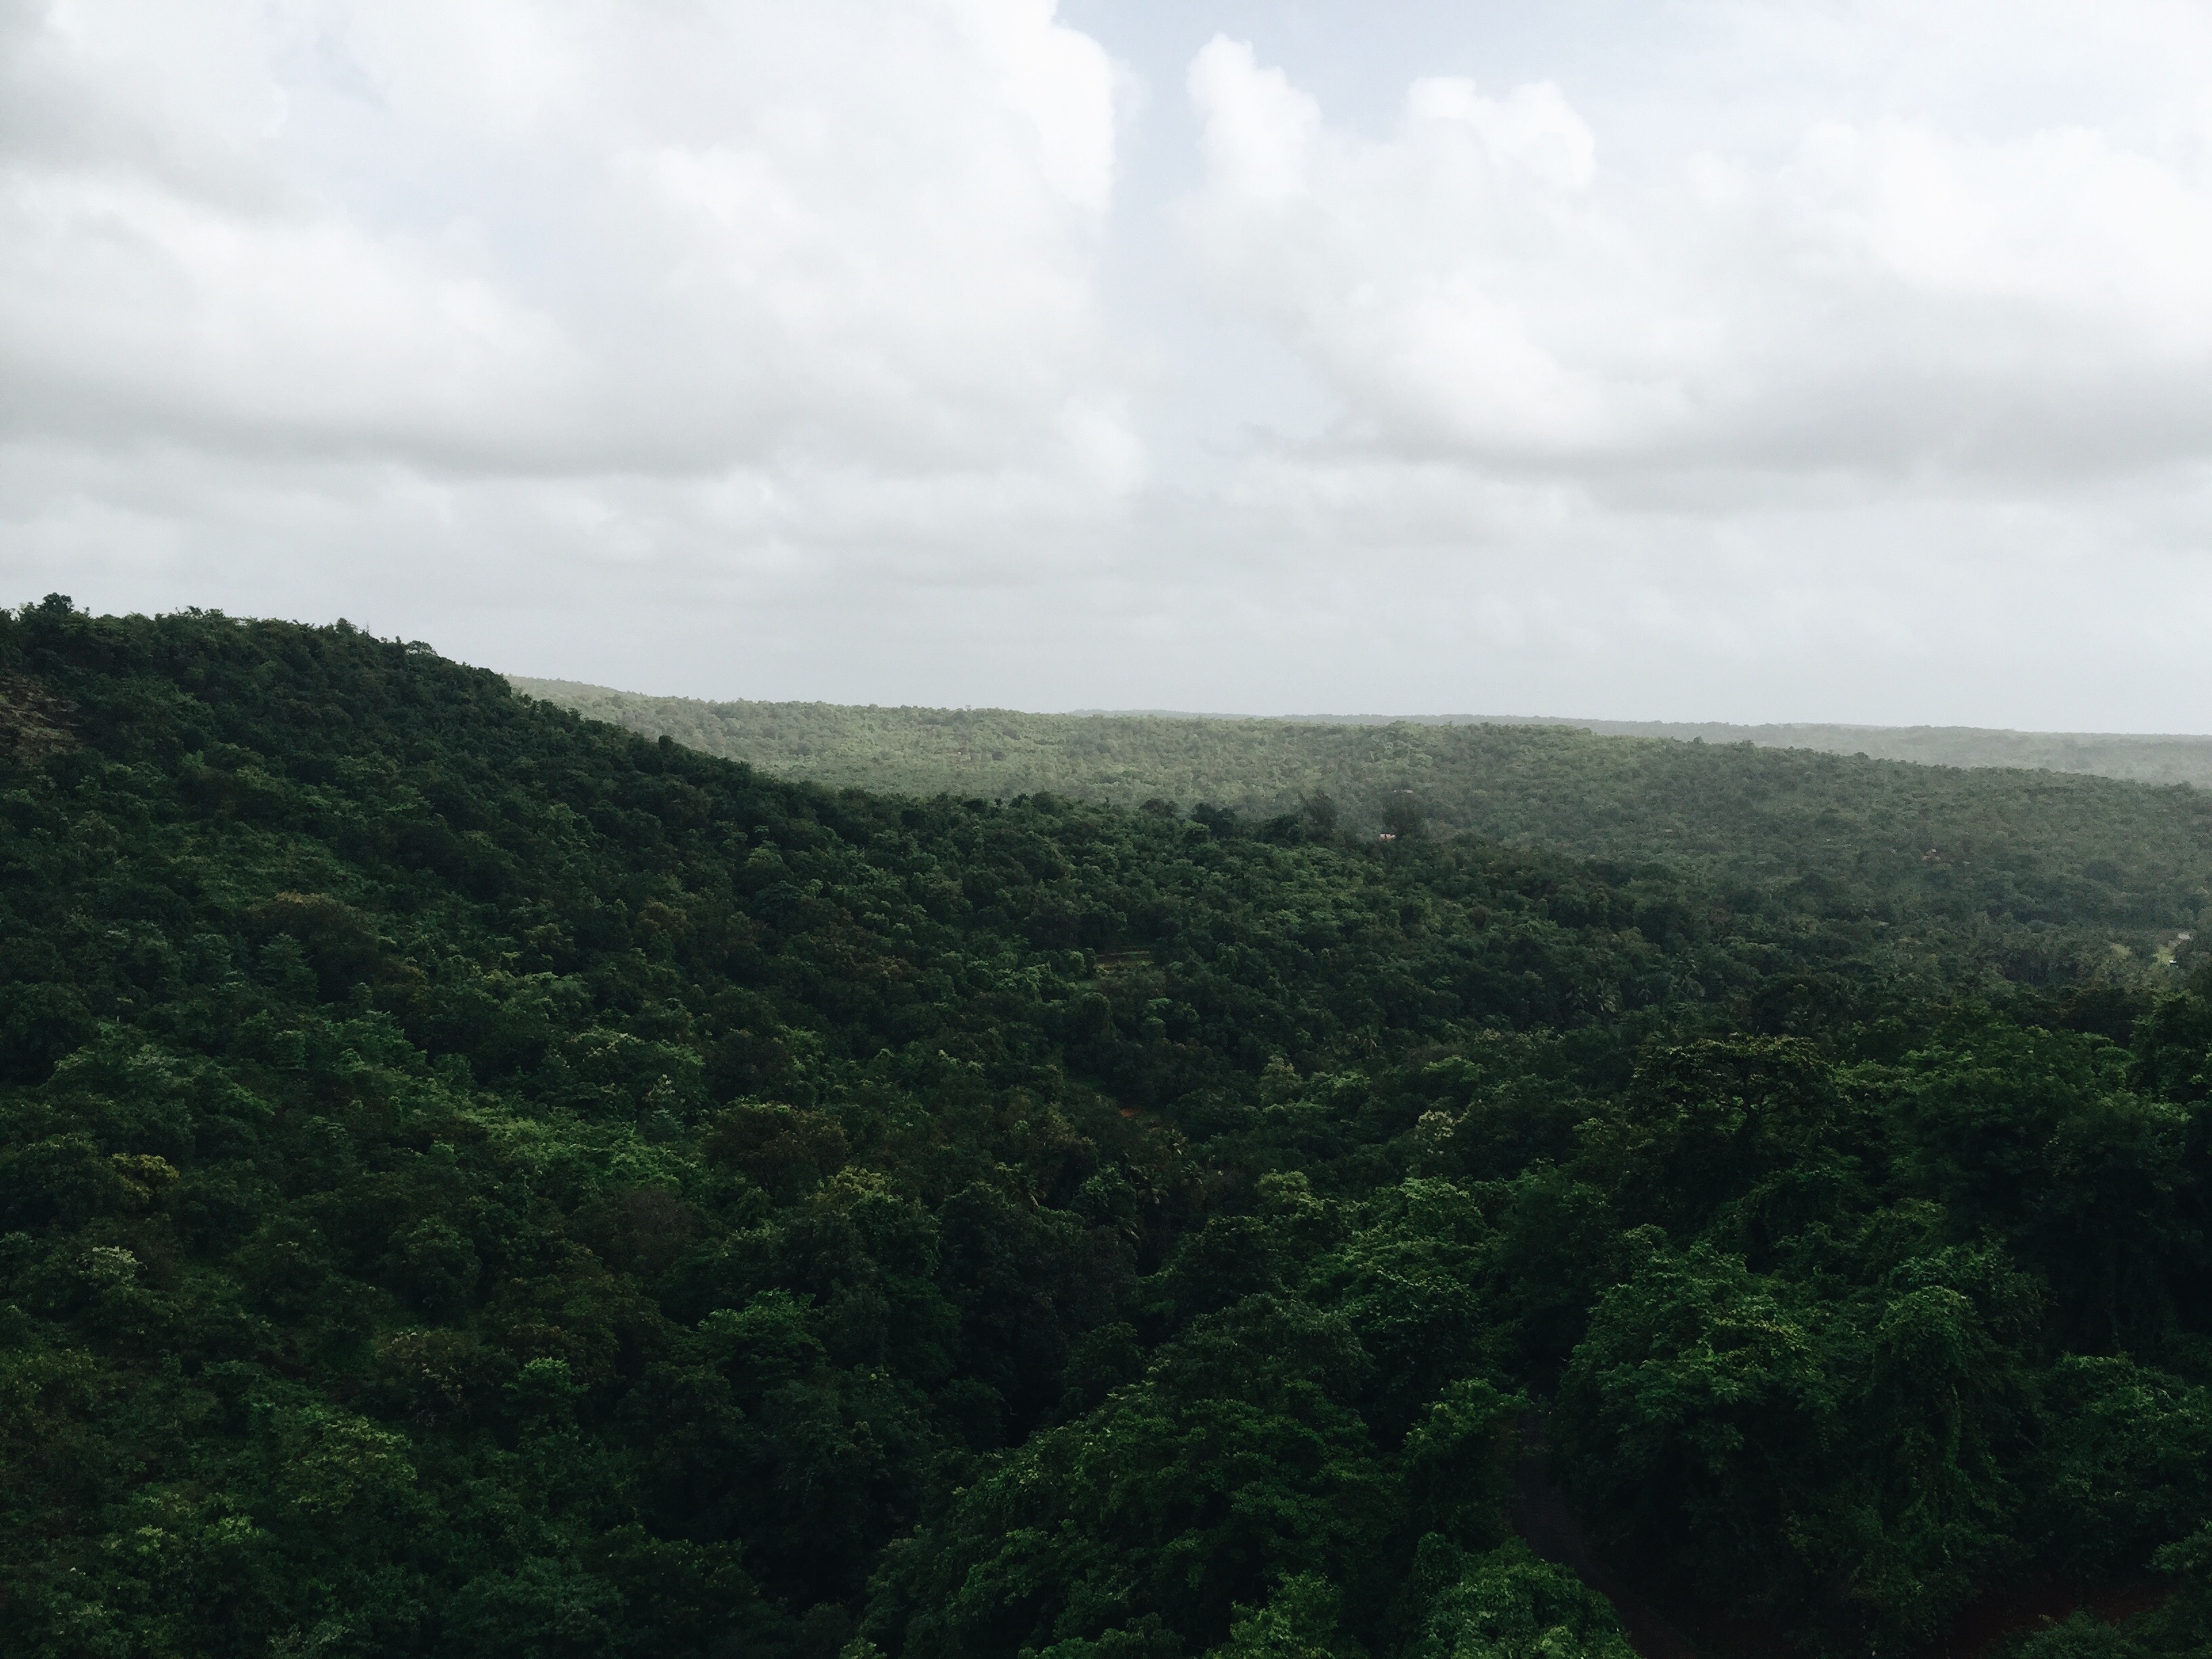
landscape, coast, tree, nature, forest, horizon, mountain, cloud, sky, hill, jungle, terrain, ridge, rainforest, plateau, habitat, ecosystem, rural area, natural environment, geographical feature, atmospheric phenomenon, atmosphere of earth, mountainous landforms